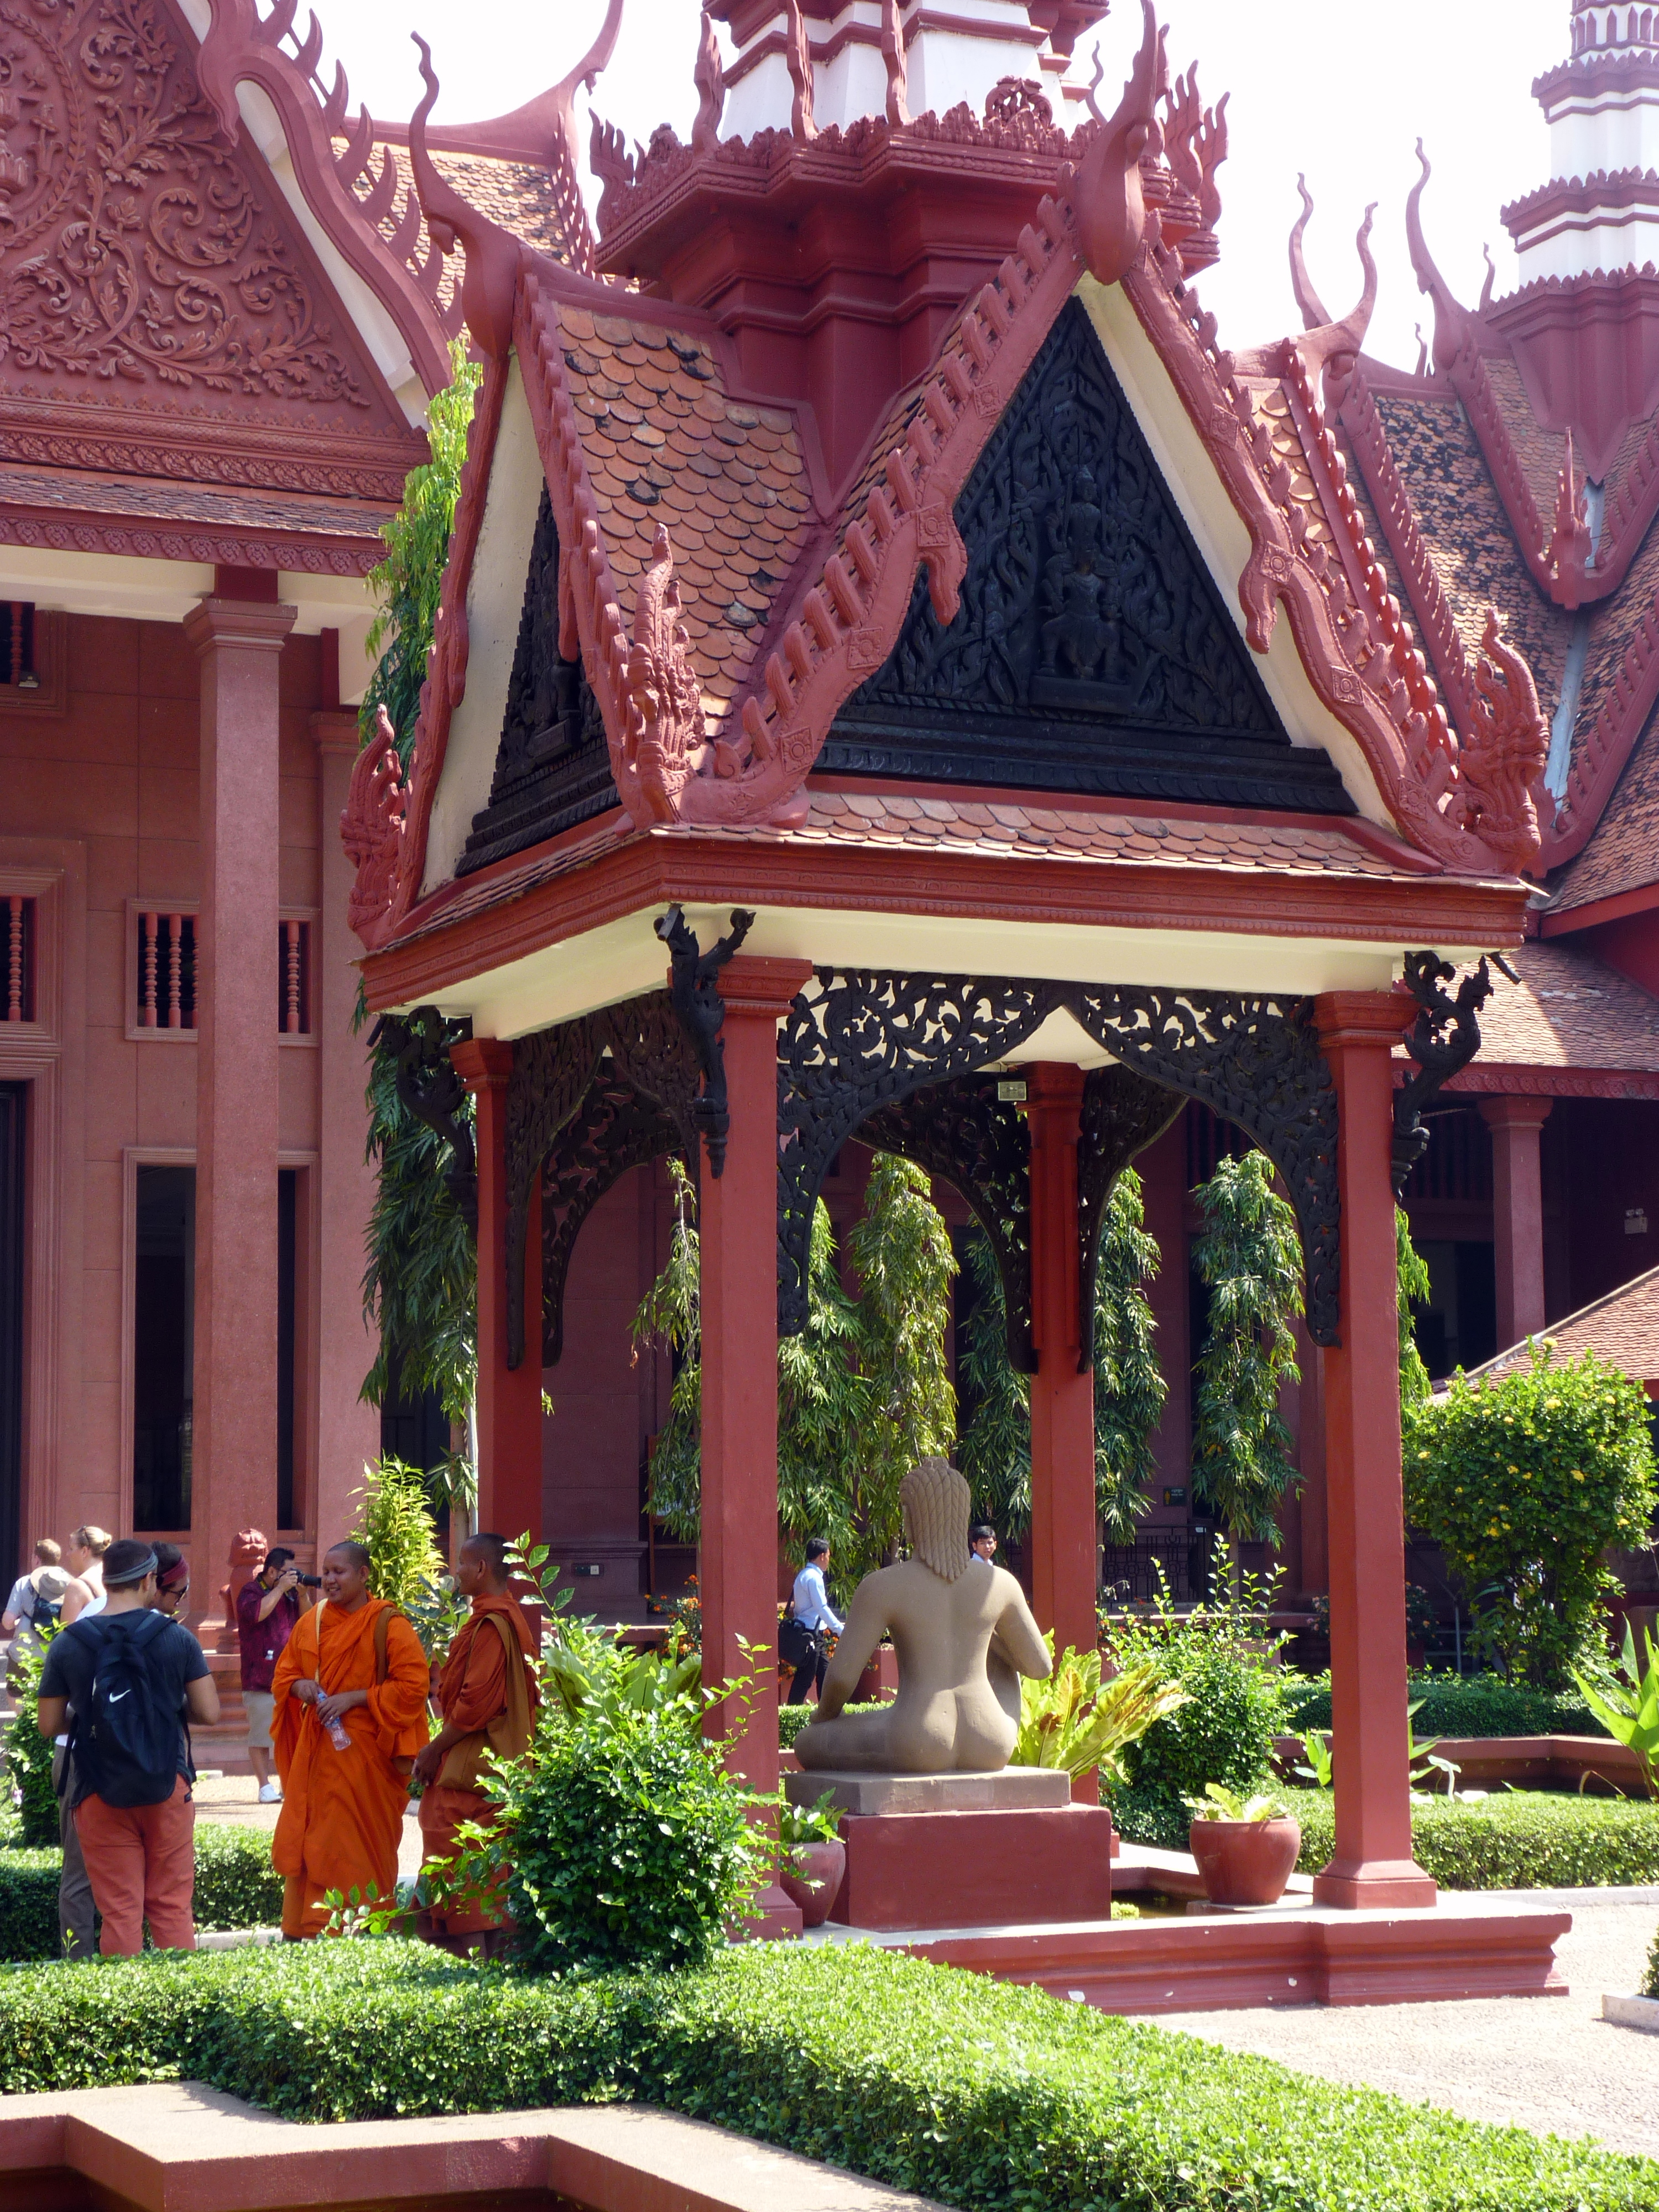
building, palace, museum, buddhist, garden, place of worship, temple, resort, cambodia, shrine, estate, wat, shinto shrine